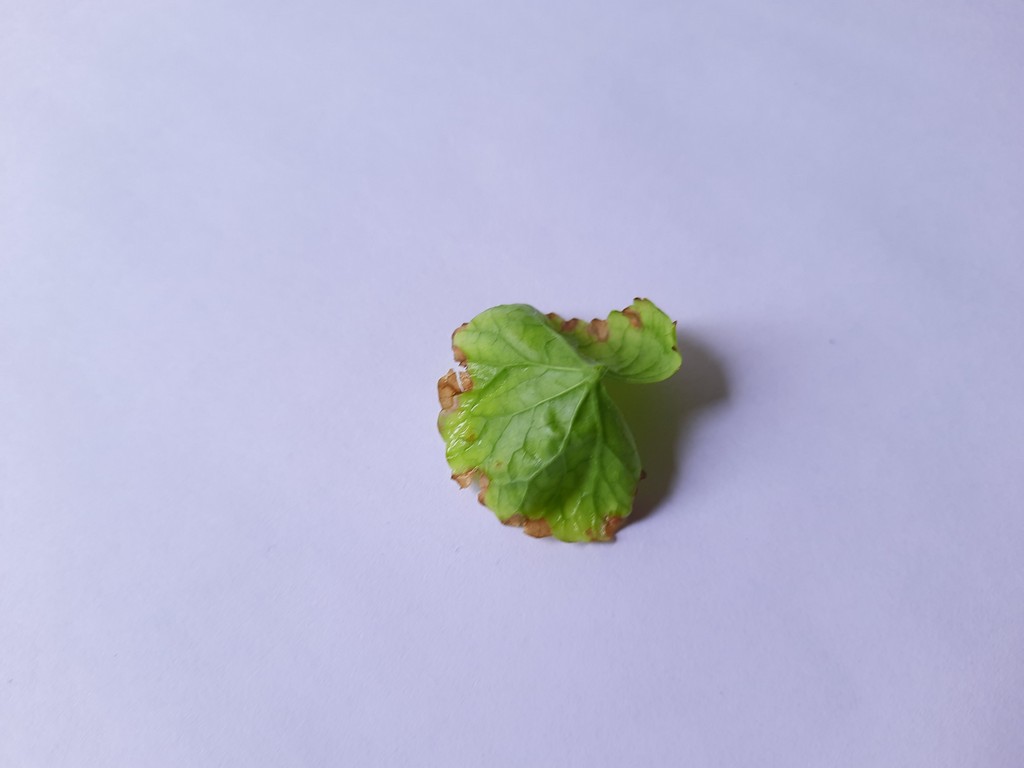
Label: Unhealthy